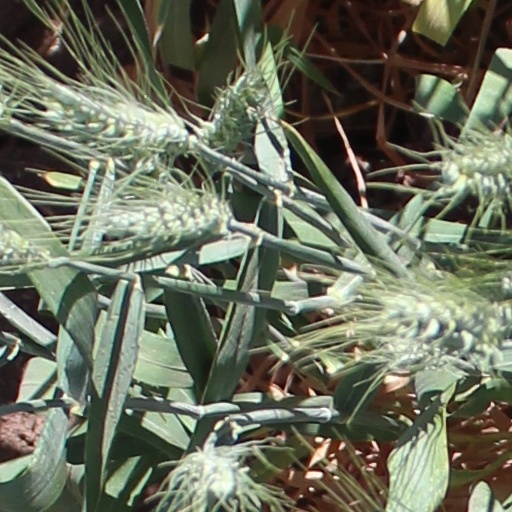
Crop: wheat